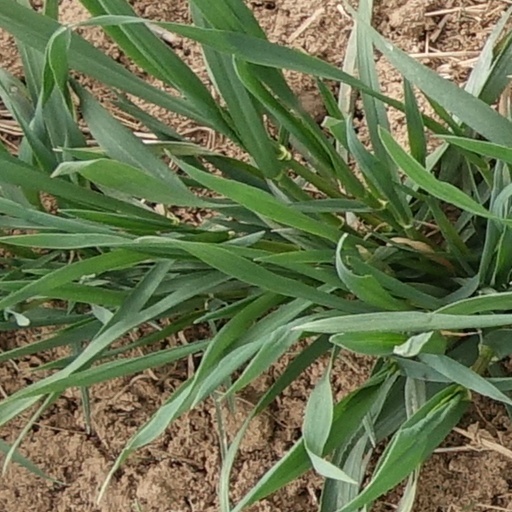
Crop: wheat